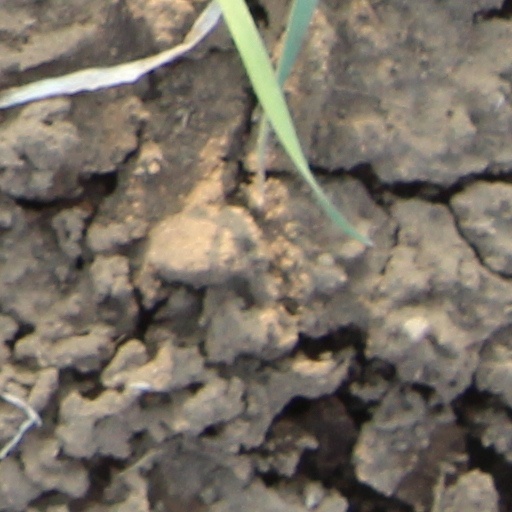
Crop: wheat